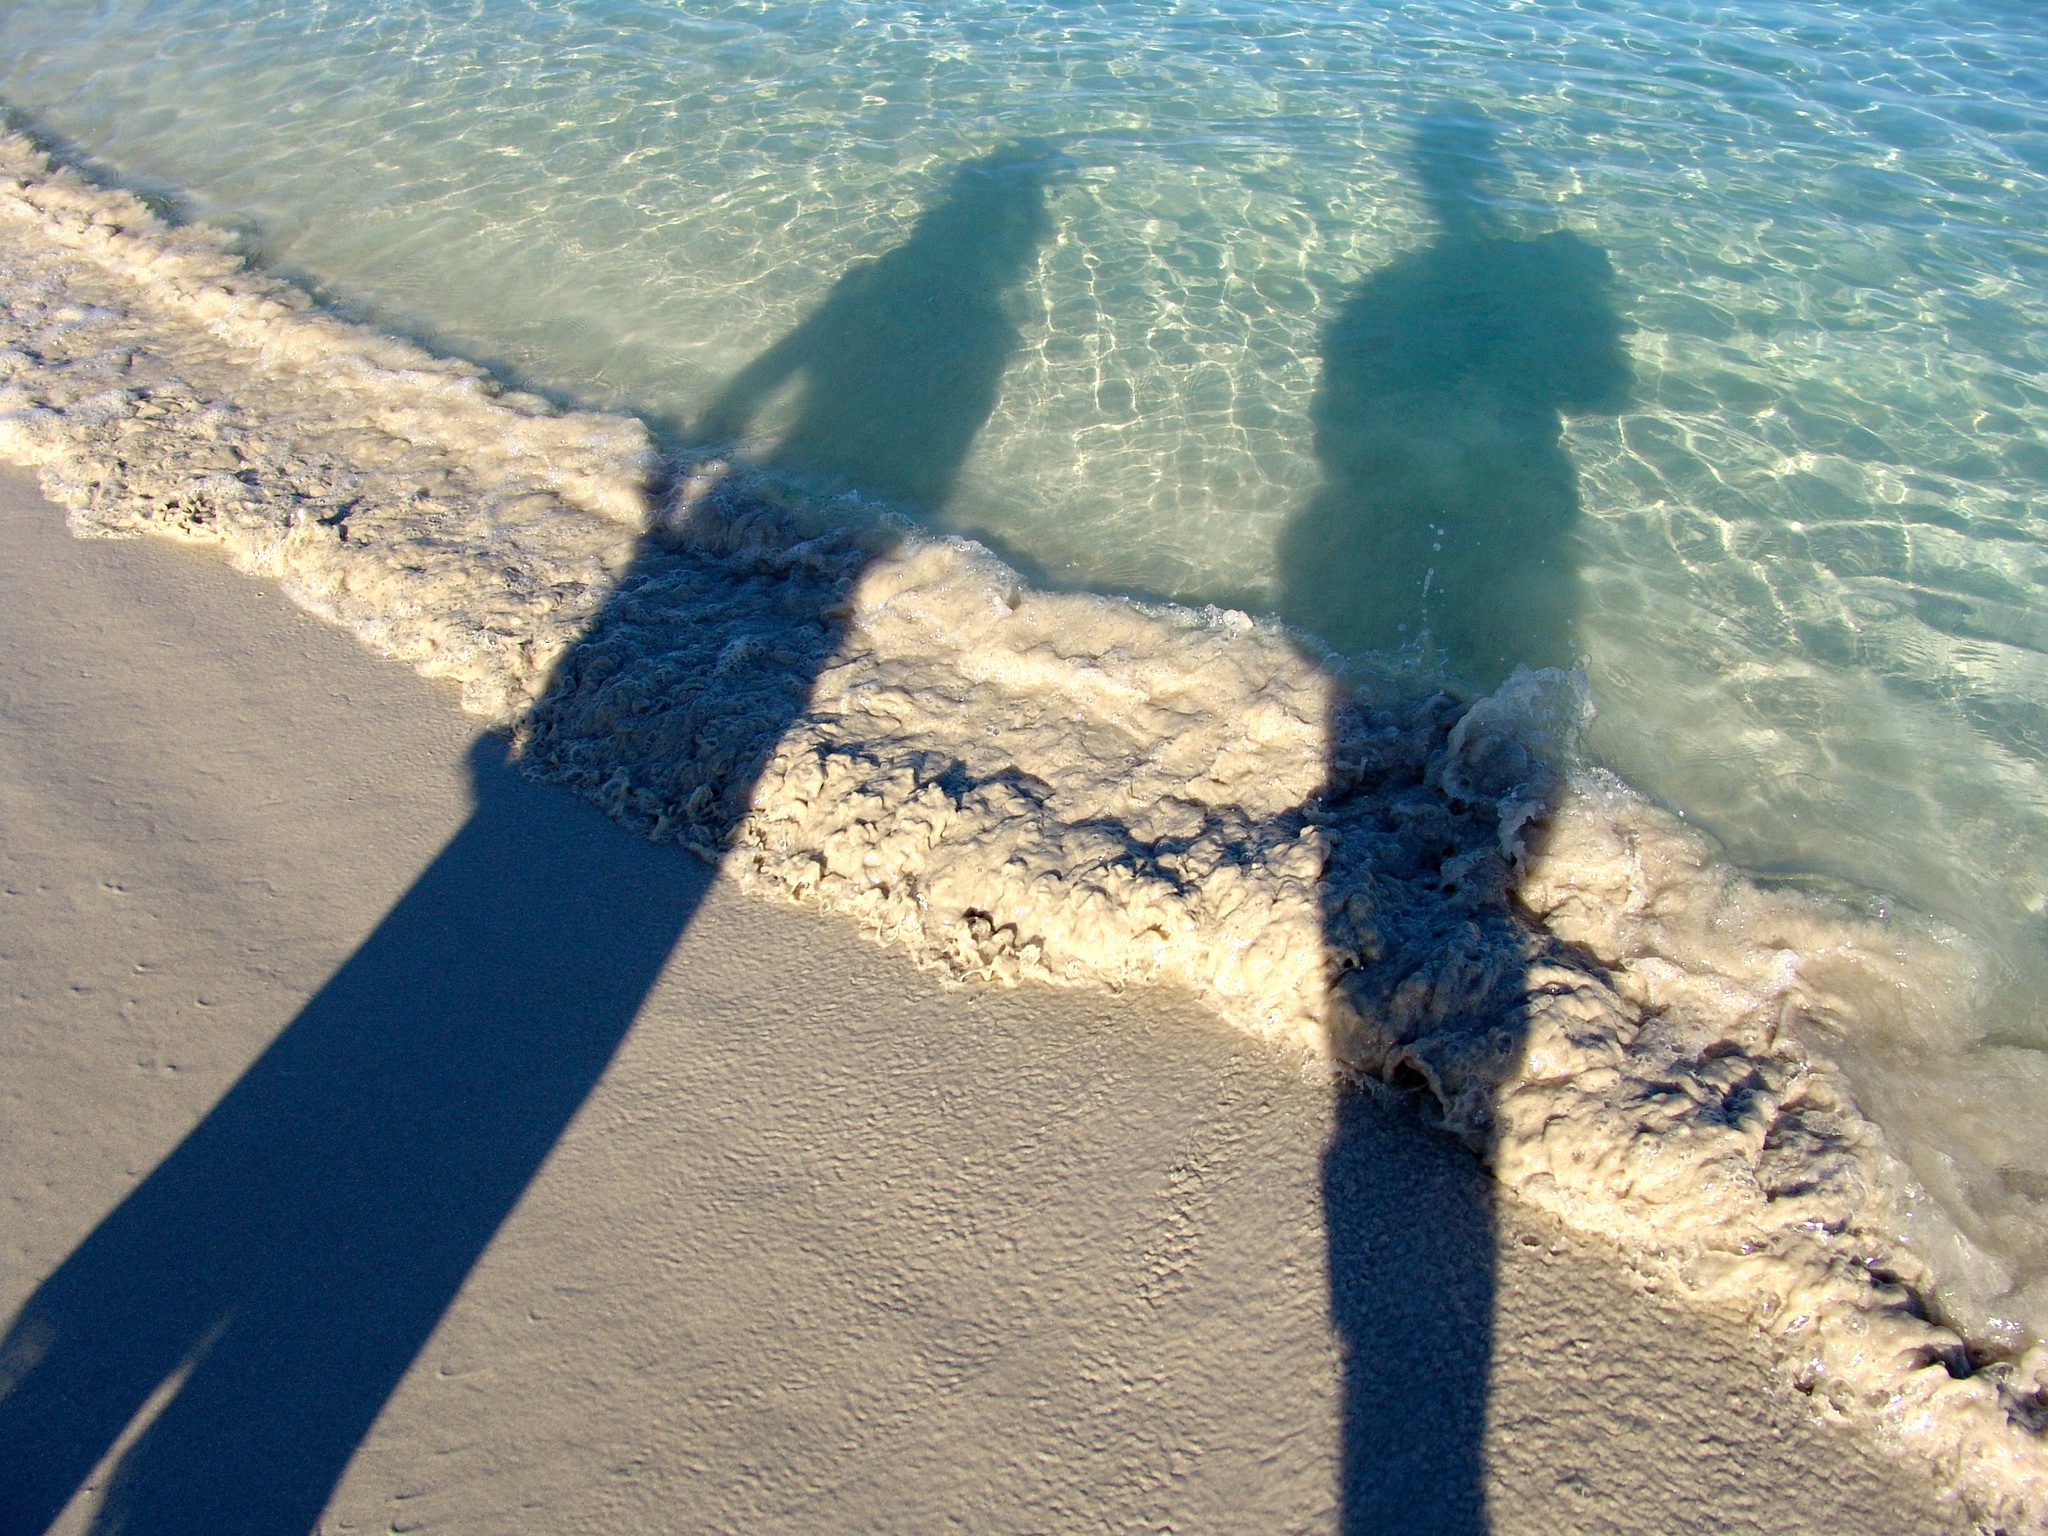
beach, sea, coast, water, sand, ocean, wave, wind, shadow, blue, atmosphere of earth